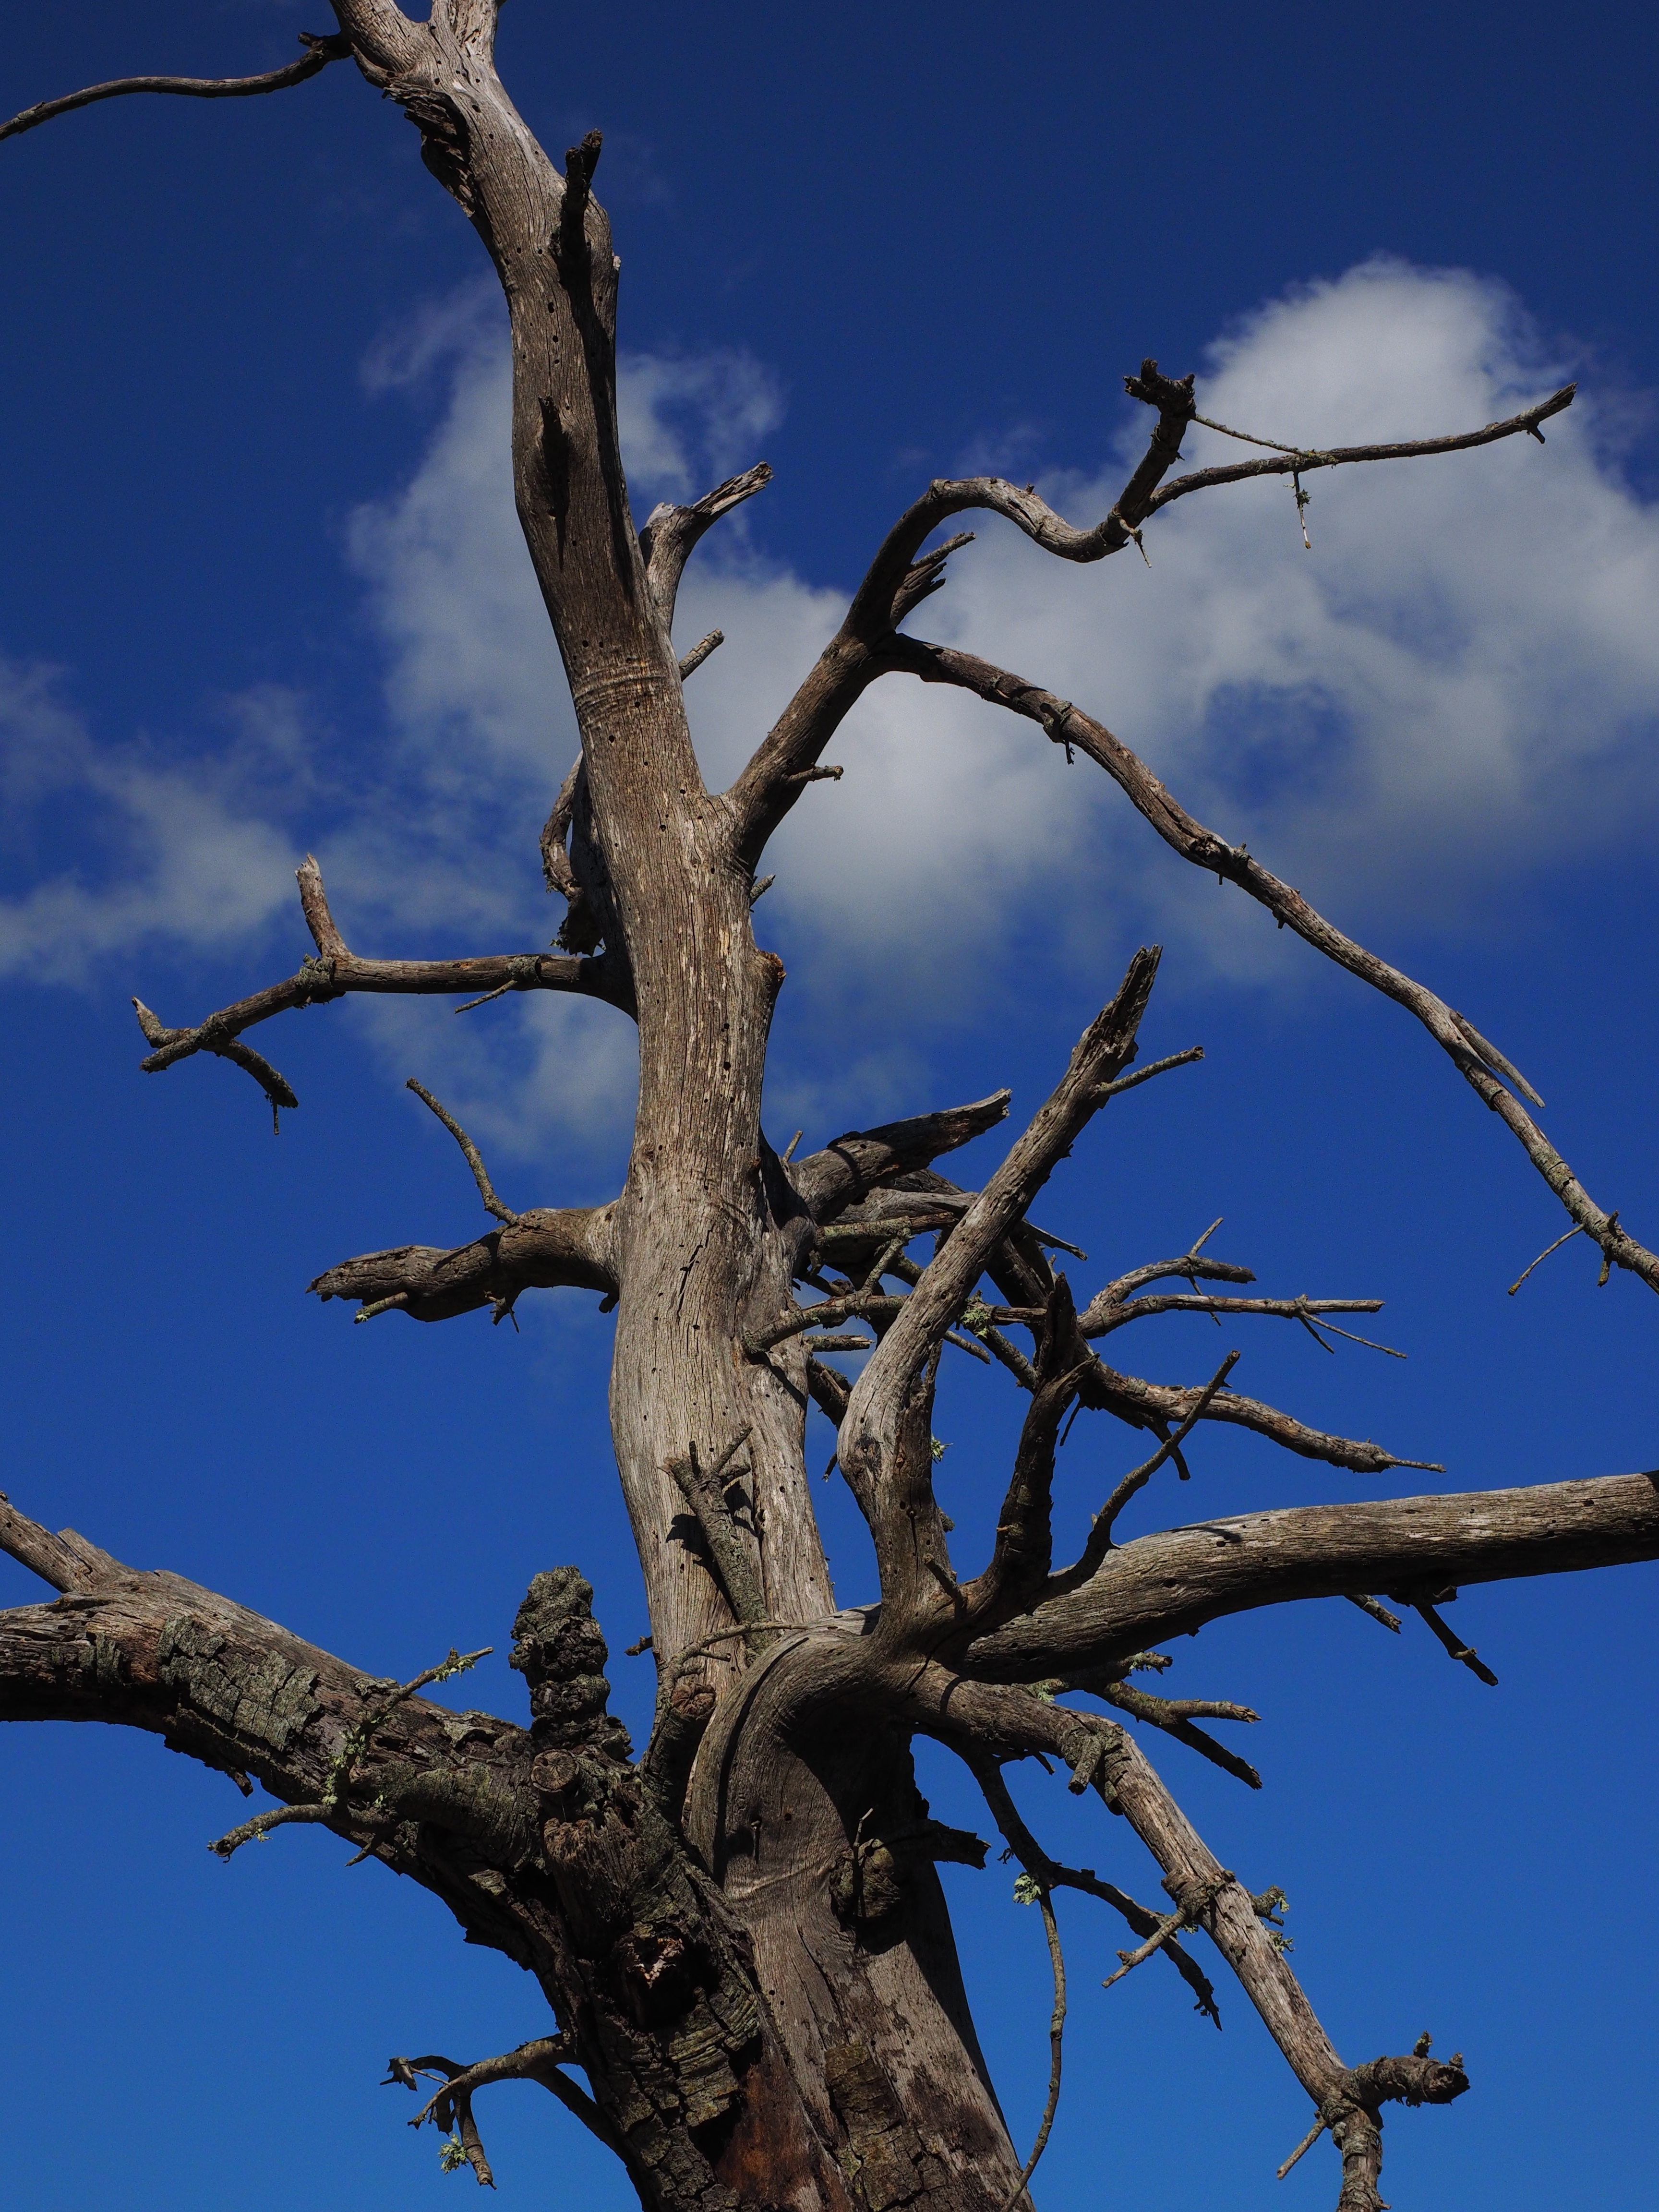
tree, nature, branch, winter, bird, plant, sky, wood, leaf, flower, old, dry, log, spring, blue, dead tree, dead, twig, dead plant, plant stem, woody plant